Leaders of the World sign

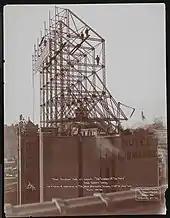
Sign under construction

The sign was erected by the Rice Electric Display Company of Dayton, Ohio, on the roof of the Hotel Normandie, on Broadway and 38th Street, near Herald Square, taking approximately 90 days to complete. This was the third such sign installed. The first one had been erected in Dayton, and a second one in Detroit, Michigan. A smaller version of the sign was later put up in Milwaukee, Wisconsin.